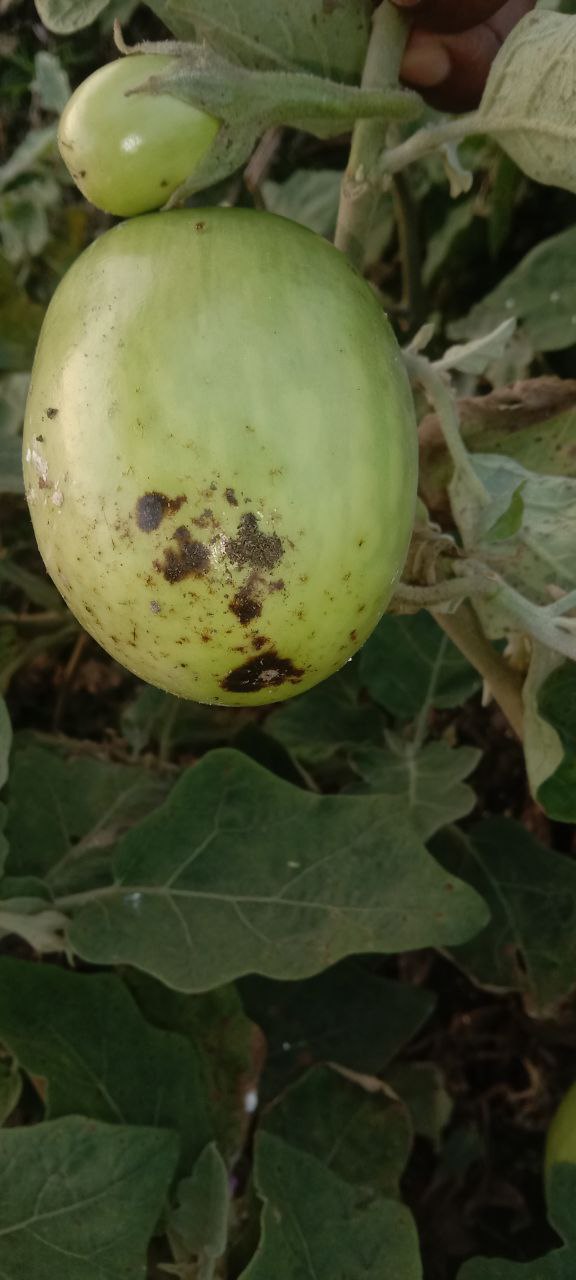
Label: Shoot and Fruit Borer